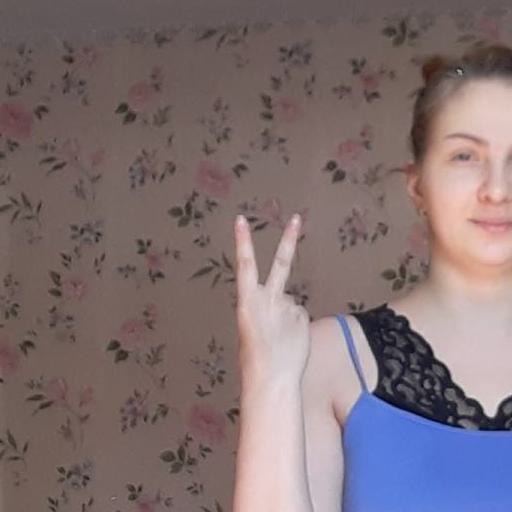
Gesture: peace_inverted